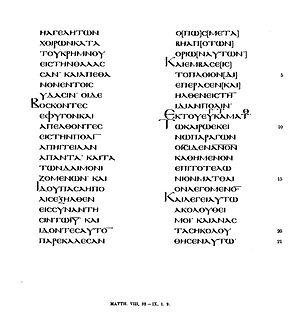
Un manuscrit du Nouveau Testament en Lectionnaire est une copie manuscrite contenant les passages des textes lus à l'occasion des cérémonies religieuses. Les lectionnaires sont écrits en caractères onciales ou minuscules grecques sur parchemin, papyrus, vélin, ou papier.